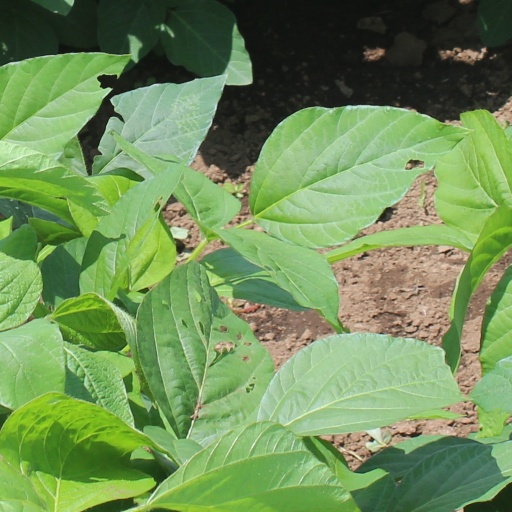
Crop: soybean